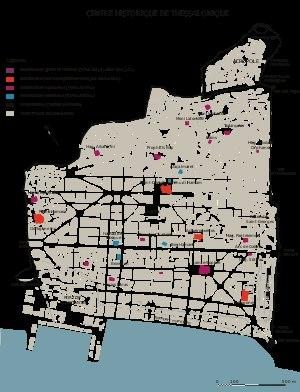
Thessalonique ou Salonique est une ville de Grèce, chef-lieu du district régional du même nom, située au fond du golfe Thermaïque. Elle est l'actuelle capitale de la périphérie de Macédoine centrale en Macédoine grecque et celle du diocèse décentralisé de Macédoine-Thrace. Son titre d'honneur signifie la « cocapitale » avec une référence à un statut historique qui signifie littéralement « la ville qui règne aussi sur l'Empire byzantin avec Constantinople ».
Thessalonique ou parfois Salonique est la deuxième ville de Grèce, chef-lieu du nome du même nom, située au fond du golfe Thermaïque et de la périphérie de Macédoine centrale.